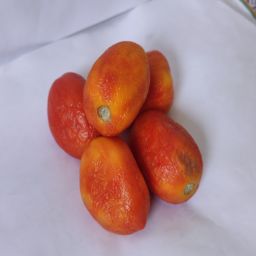
Crop: Tomato
Quality: Old